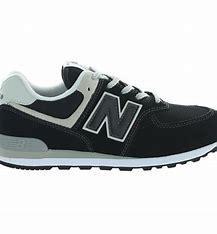
Brand: New
Model: Balance GC574